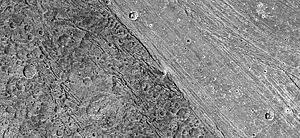
Ganymède, de nom international Jupiter III Ganymede, est un satellite naturel de Jupiter. Sur l'échelle des distances au centre de Jupiter, il s'agit du septième satellite naturel connu de la planète et du troisième satellite galiléen. Terminant une orbite en approximativement sept jours terrestres, il participe à une résonance orbitale dite de Laplace, de type 1:2:4, avec Europe et Io. Avec son diamètre de 5 268 kilomètres, dépassant de 8 % celui de la planète Mercure et de 2 % celui de Titan, la plus grande lune de Saturne, Ganymède est le plus gros satellite naturel de Jupiter mais également le plus gros de tout le Système solaire. Étant constitué en quantités à peu près égales de roches silicatées et de glace d'eau, sa masse n'est que 45 % de celle de Mercure, mais reste la plus importante de tous les satellites planétaires du Système solaire, atteignant 2,02 fois celle de la Lune.